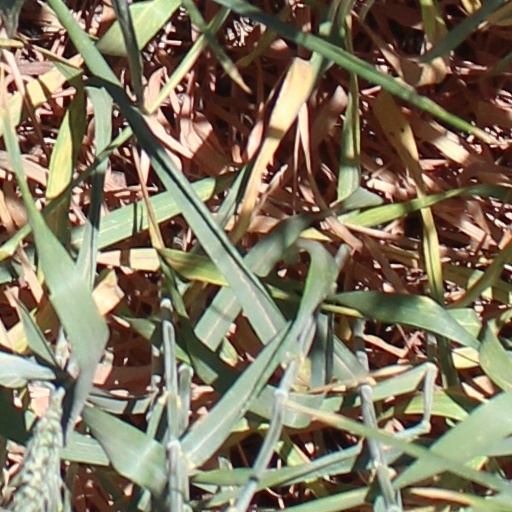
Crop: wheat